Bukit Nanas

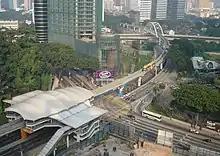
Bukit Nanas station

Bukit Nanas (Weld Hill during colonial rule) is a small hill in Kuala Lumpur, Malaysia. With a height of 94 meters (308 ft) above sea level, it contains the only virgin tropical rain forest left in the heart of Kuala Lumpur. The Bukit Nanas Forest Reserve is located here, and is open to the public. There are jungle trails, a visitors centre, and a forestry museum.